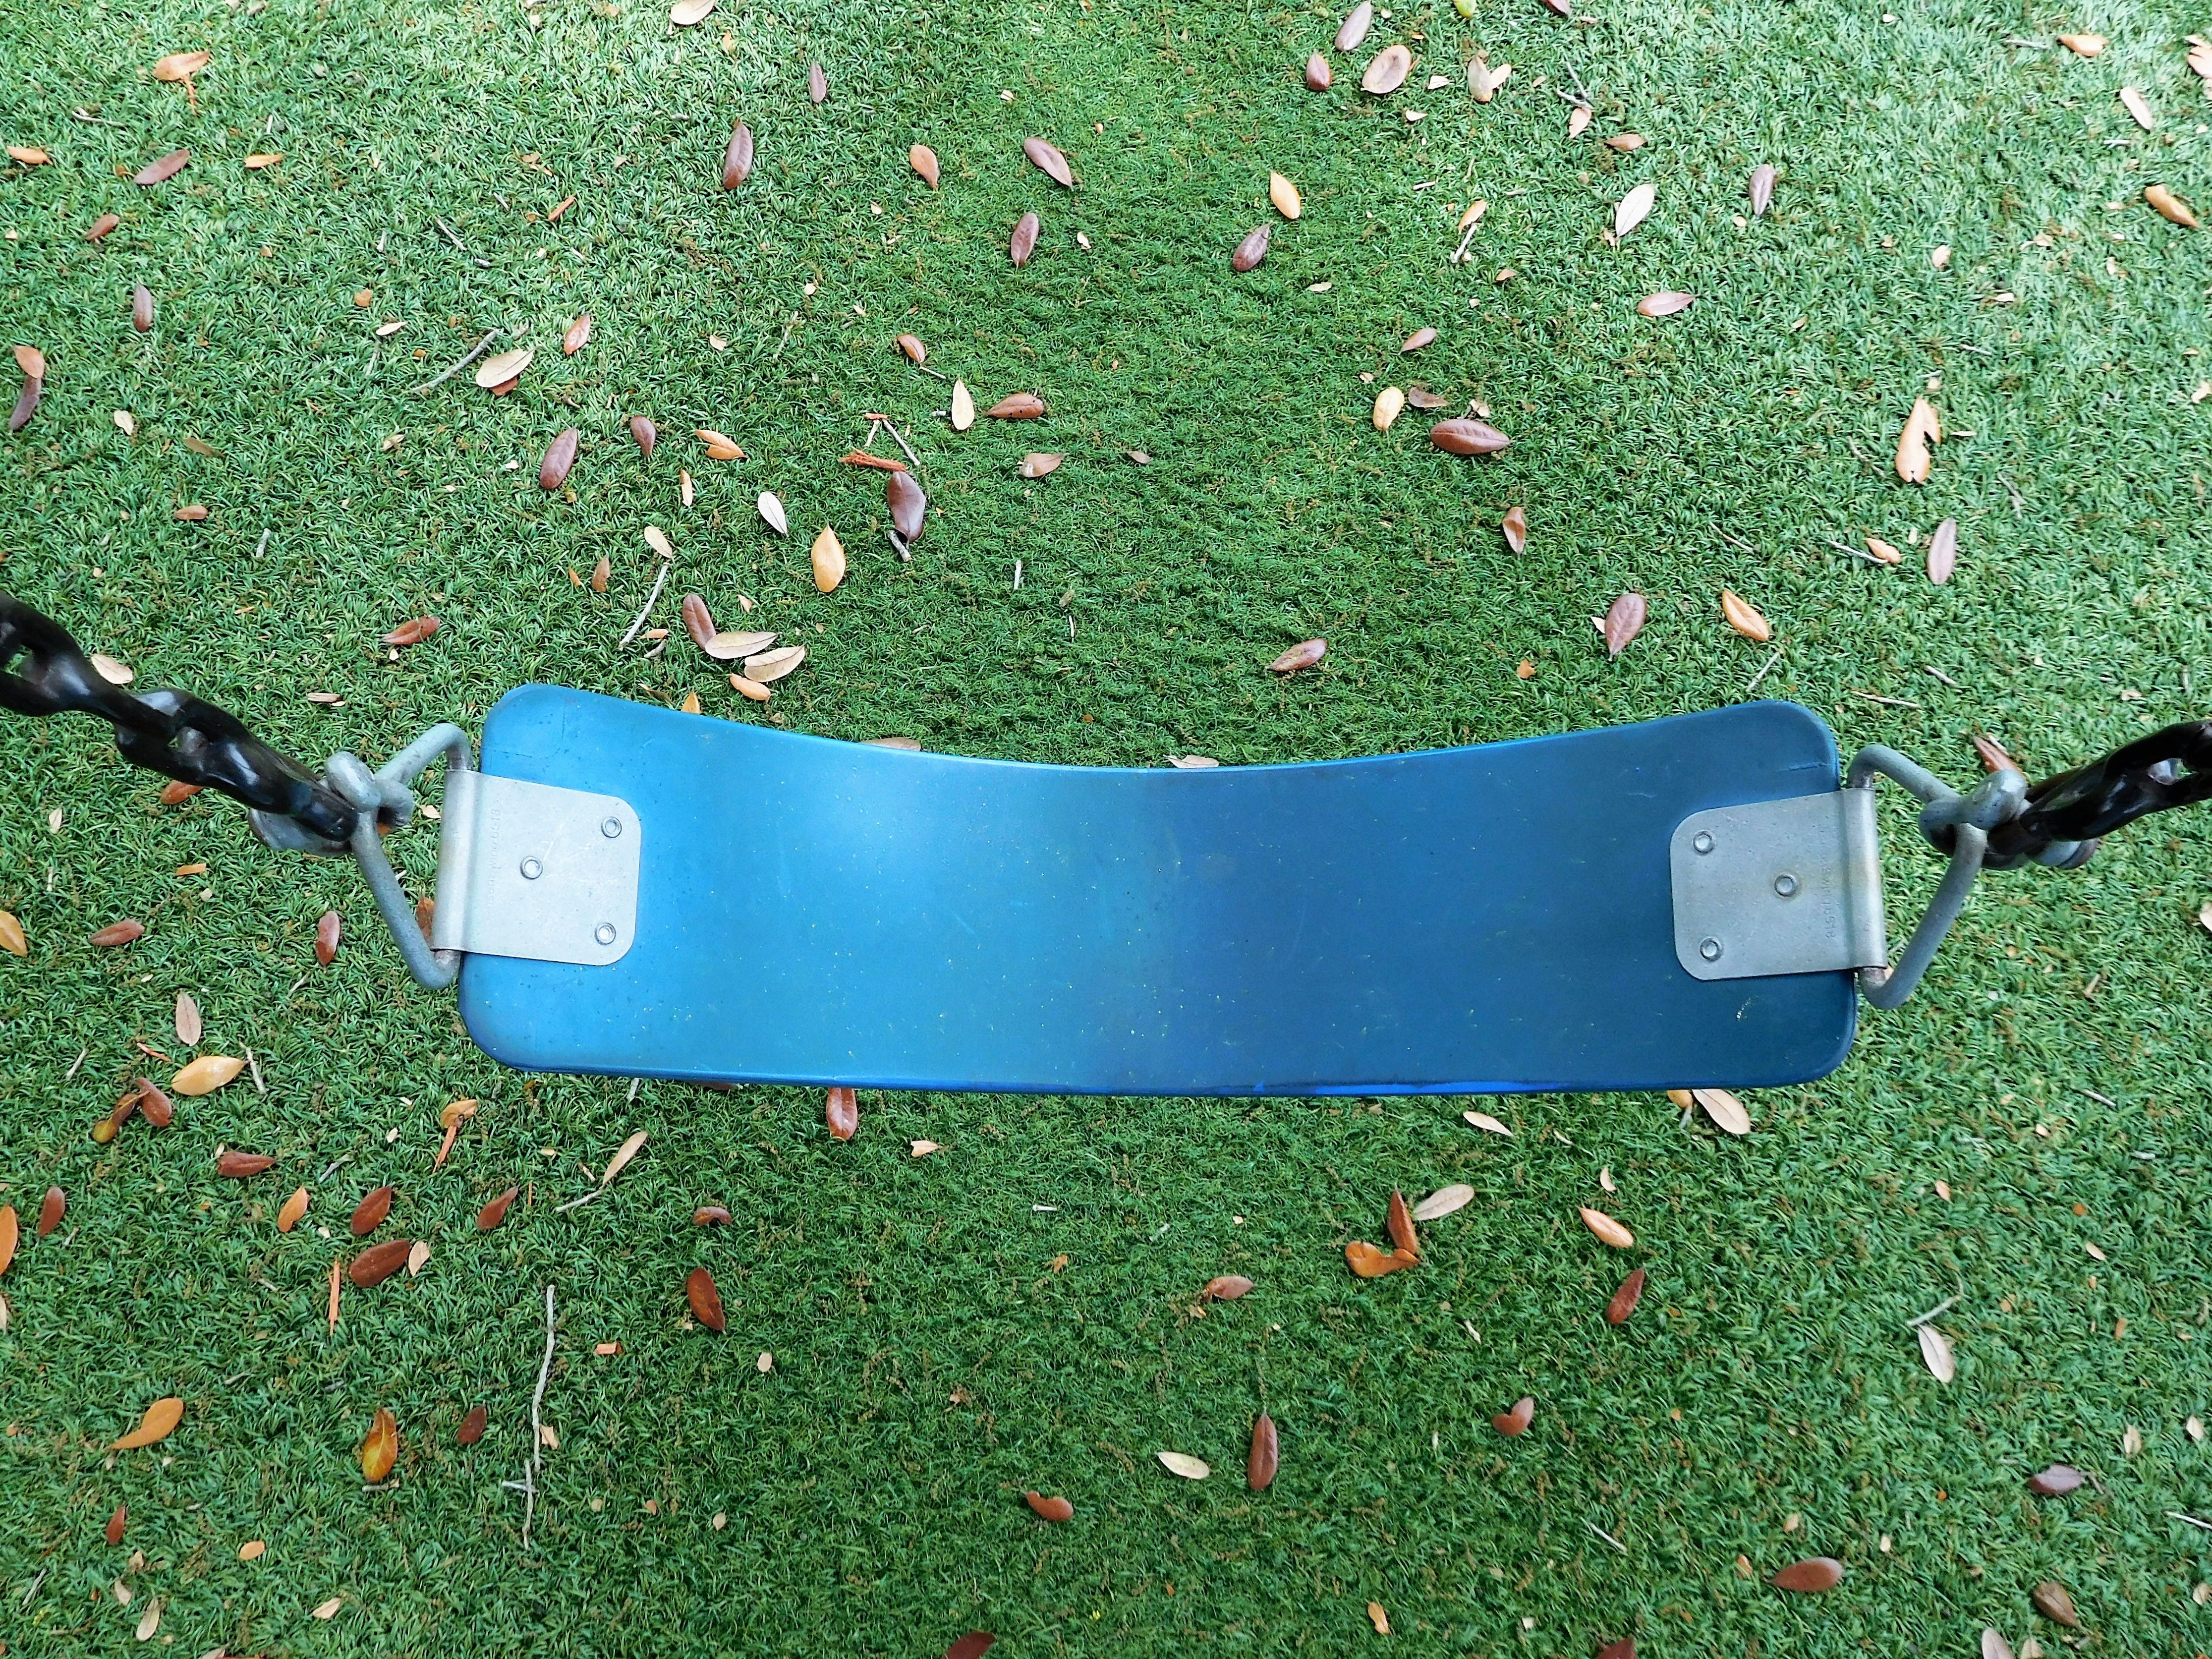
grass, play, skateboard, green, swing, sports equipment, longboard, golf club, swing seat, skateboarding equipment and supplies, playground swing